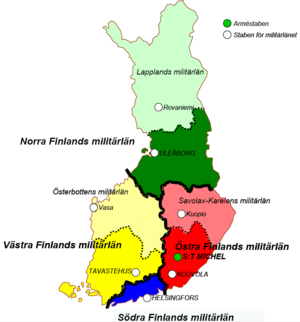
Finlands försvarsmakt / Forsvarets organisation
Finlands militære len i 2008 (Åland er demilitariseret)
Finlands försvarsmakt er en militær organisation, som har til opgave at forsvare finsk territorium. Ved at opretholde et effektivt militært forsvar vil man afskrække et angreb mod Finland.